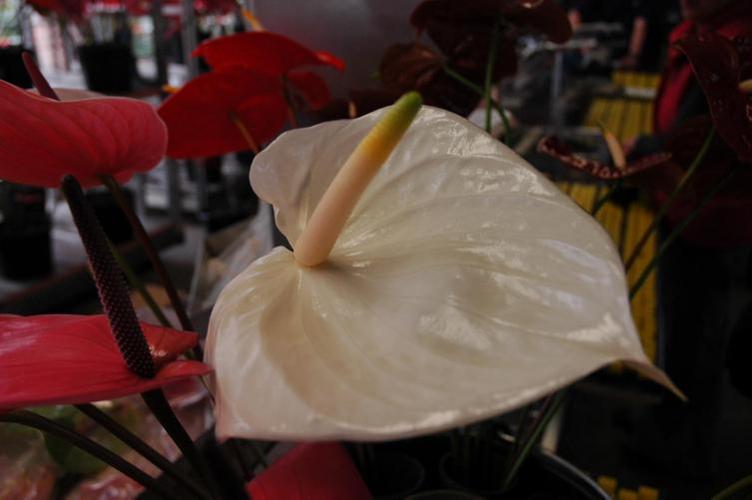
Label: anthurium